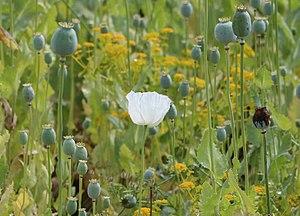
Fleur de pavot somnifère (papaver somniferum) dans la province d'Antalya, Turquie
La morphine est le principal alcaloïde de l'opium, le latex du pavot somnifère. C'est une molécule complexe utilisée en médecine comme antalgique et comme drogue pour son action euphorisante.